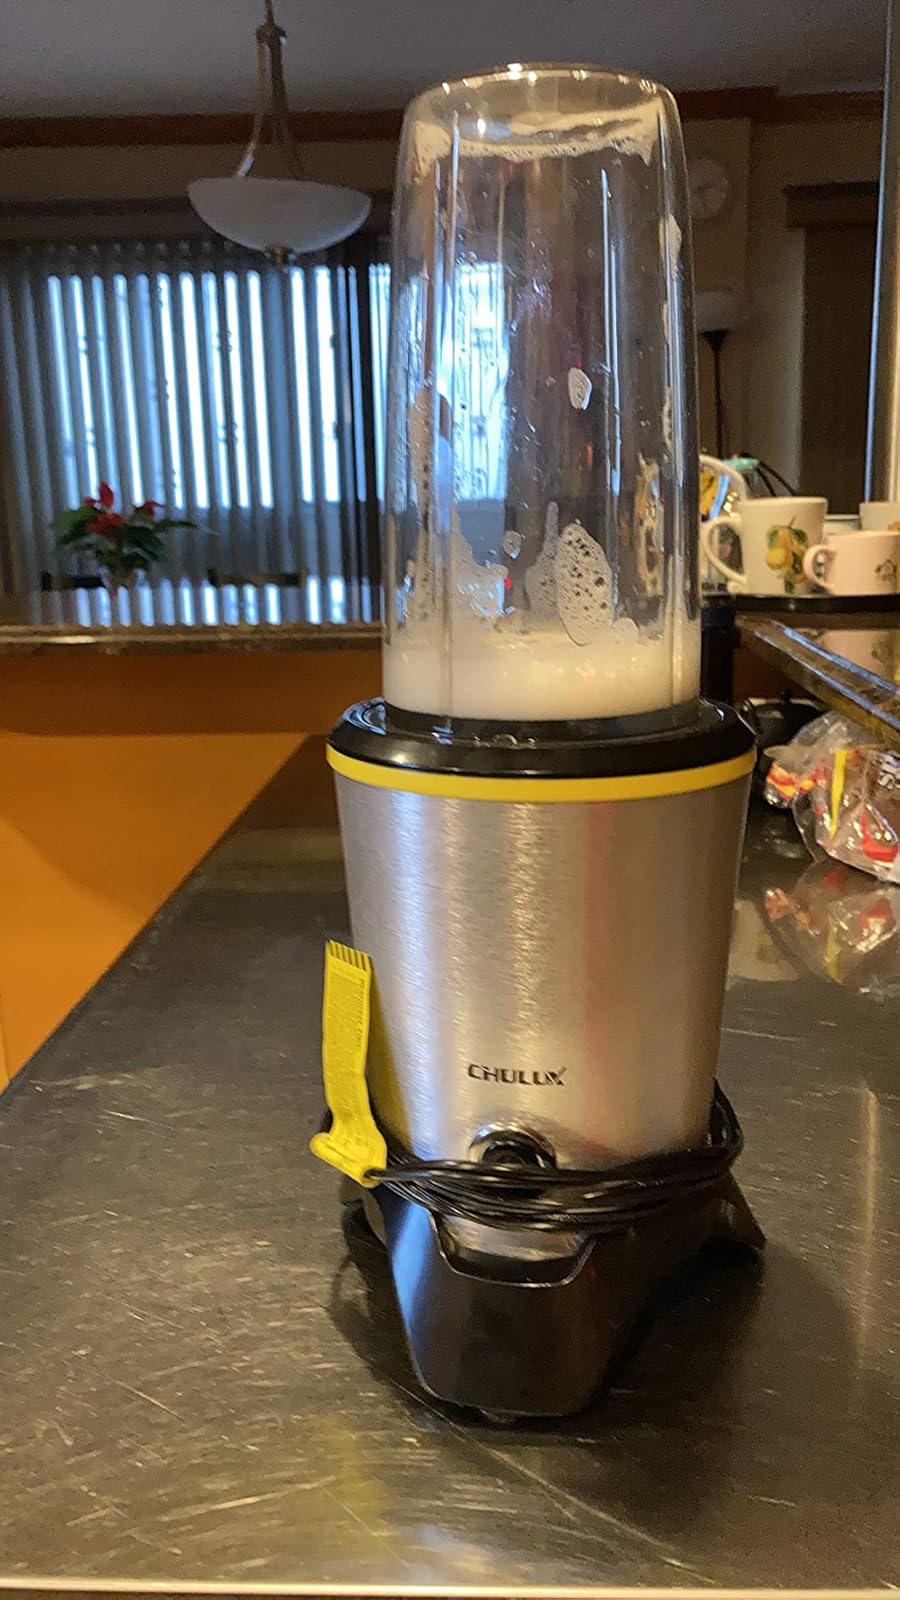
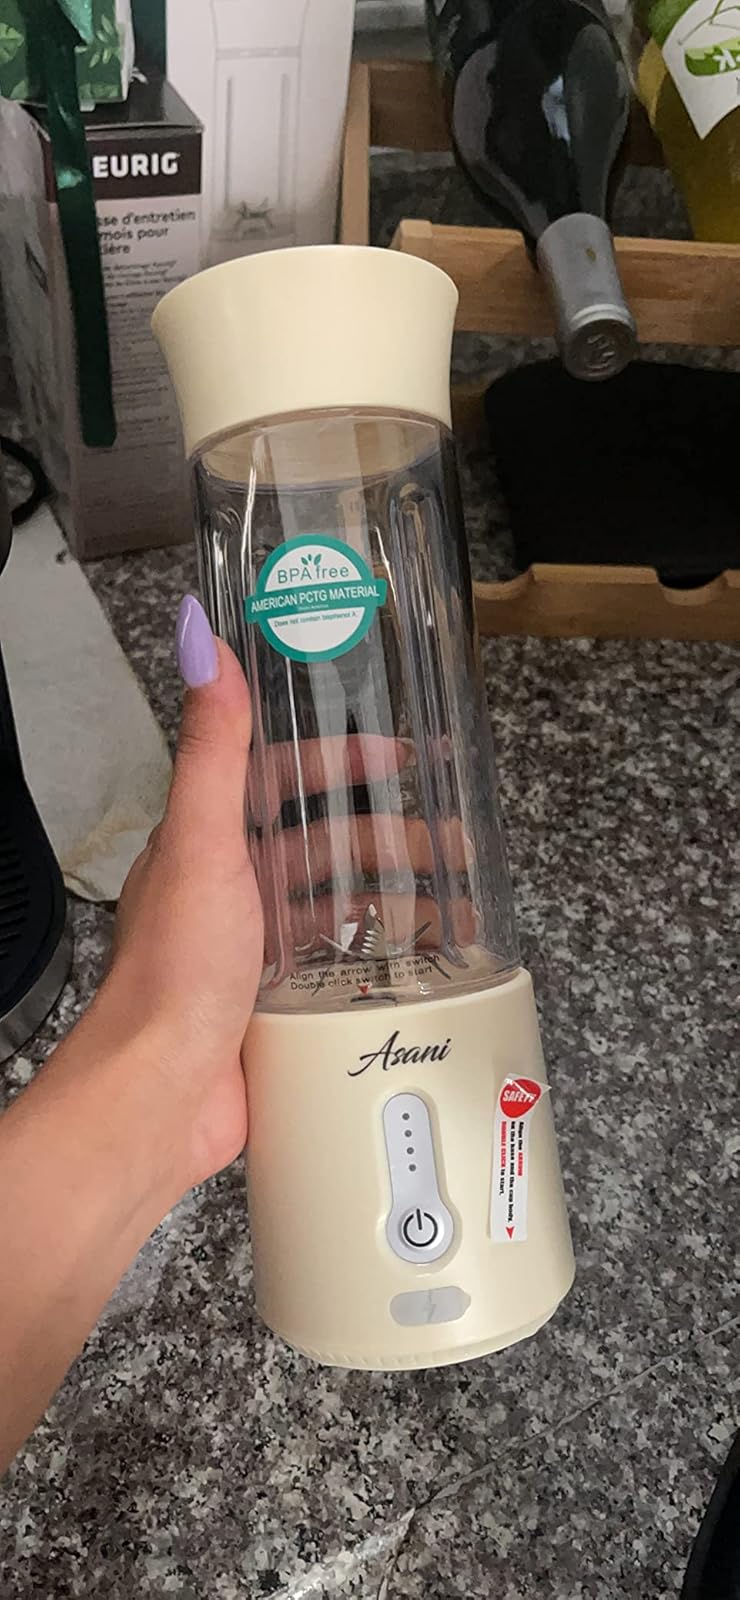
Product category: items_blender
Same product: no